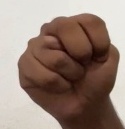
ASL sign: N